Kenya–Mexico relations

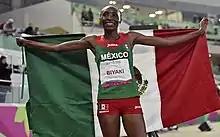
Naturalized Kenyan-Mexican earning a silver medal in the women's 10,000 meter race for Mexico at the 2019 Pan-American Games.

Kenyans are a recent immigrant group in Mexico and are made up primarily of athletes and their families. These individuals have arrived to train at high altitudes for endurance running. The largest Kenyan community is found in Toluca which has an elevation of 2,667m and is in proximity to the 4,680m Nevado de Toluca. The state of Zacatecas is also a destination due to the elevation and similarity to the geography of Kenya. Another factor that makes Mexico appealing to athletes is its location for easy access to marathons in North and South America. These resident Kenyans dominate national marathons. Many of these runners save winnings to send to their families in Kenya.